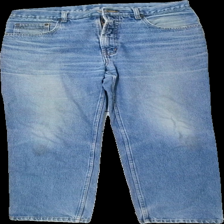
View: front
Type: Jeans
Category: Men
Brand: Not in the list
Brand text on label: plaza
Colors: Blue
Material: 100% cotton
Cut: Regular
Season: All
Trend: Denim
Holes: Major
Damage: hål dragkedja
Damage location: top center
Damage 2 location: middle left
Damage 3 location: middle right
Price range: <50
Recommended usage: Export
Description: blå jeans med hål vid dragkedjan